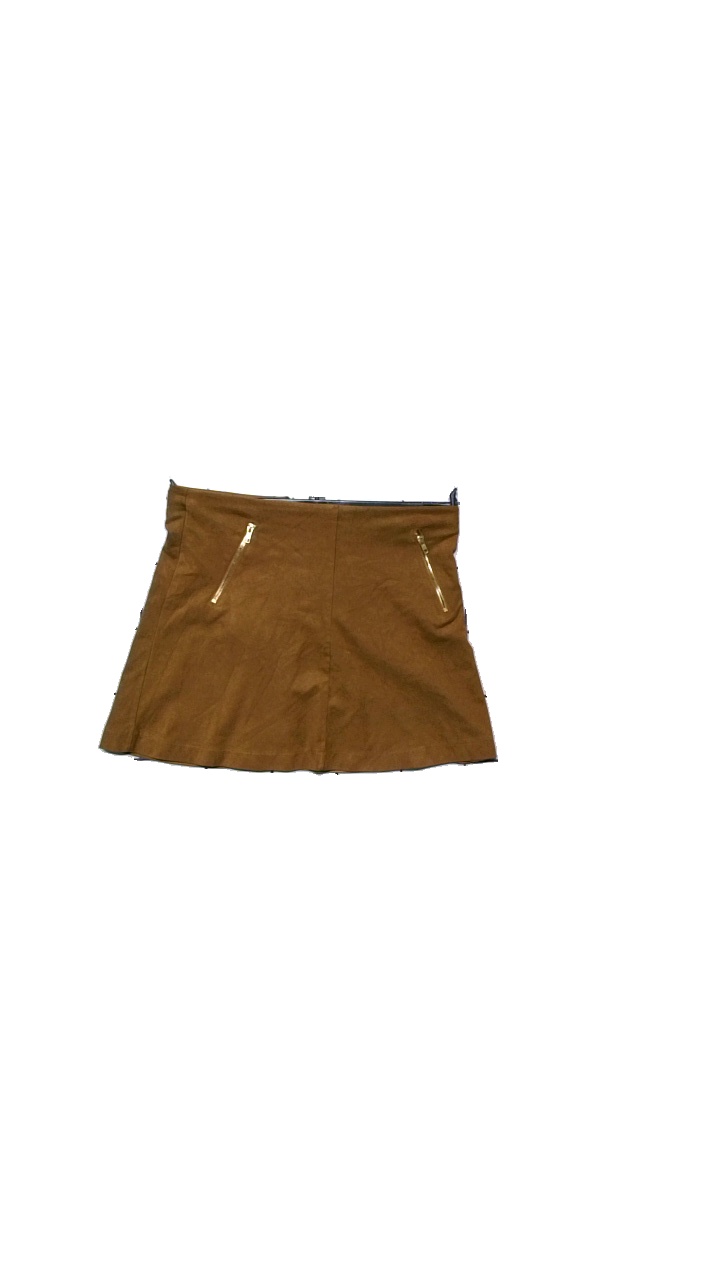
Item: Skirt (Ladies)
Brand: Holly And Whyte (lindex)
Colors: Brown
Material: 92% polyester, 8% elastane
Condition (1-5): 5
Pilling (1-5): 5
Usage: Reuse
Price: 50-100